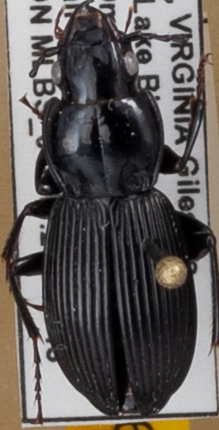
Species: Pterostichus coracinus
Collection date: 2021-07-13
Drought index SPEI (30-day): -1.372
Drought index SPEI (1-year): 0.47
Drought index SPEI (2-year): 1.16